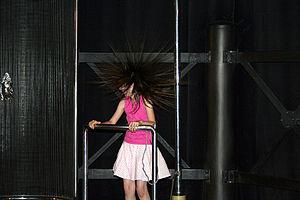
L'électrostatique est la branche de la physique qui étudie les phénomènes créés par des charges électriques statiques pour l'observateur. Les lois obtenues peuvent se généraliser à des systèmes variables pourvu que la distribution des charges puisse être considérée comme en équilibre à chaque instant. Ainsi le condensateur dans un circuit électrique est encore correctement décrit par ces mêmes lois même s'il fonctionne à de très hautes fréquences.